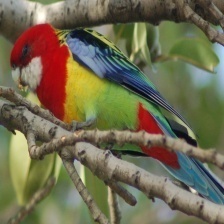
Species: EASTERN ROSELLA
Scientific name: PLATYCERCUS EXIMIUS